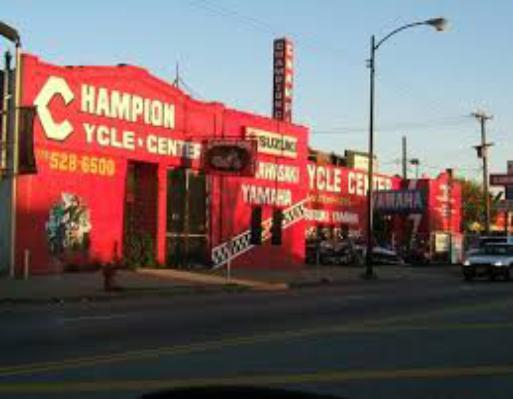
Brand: campion cycle
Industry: Transportation